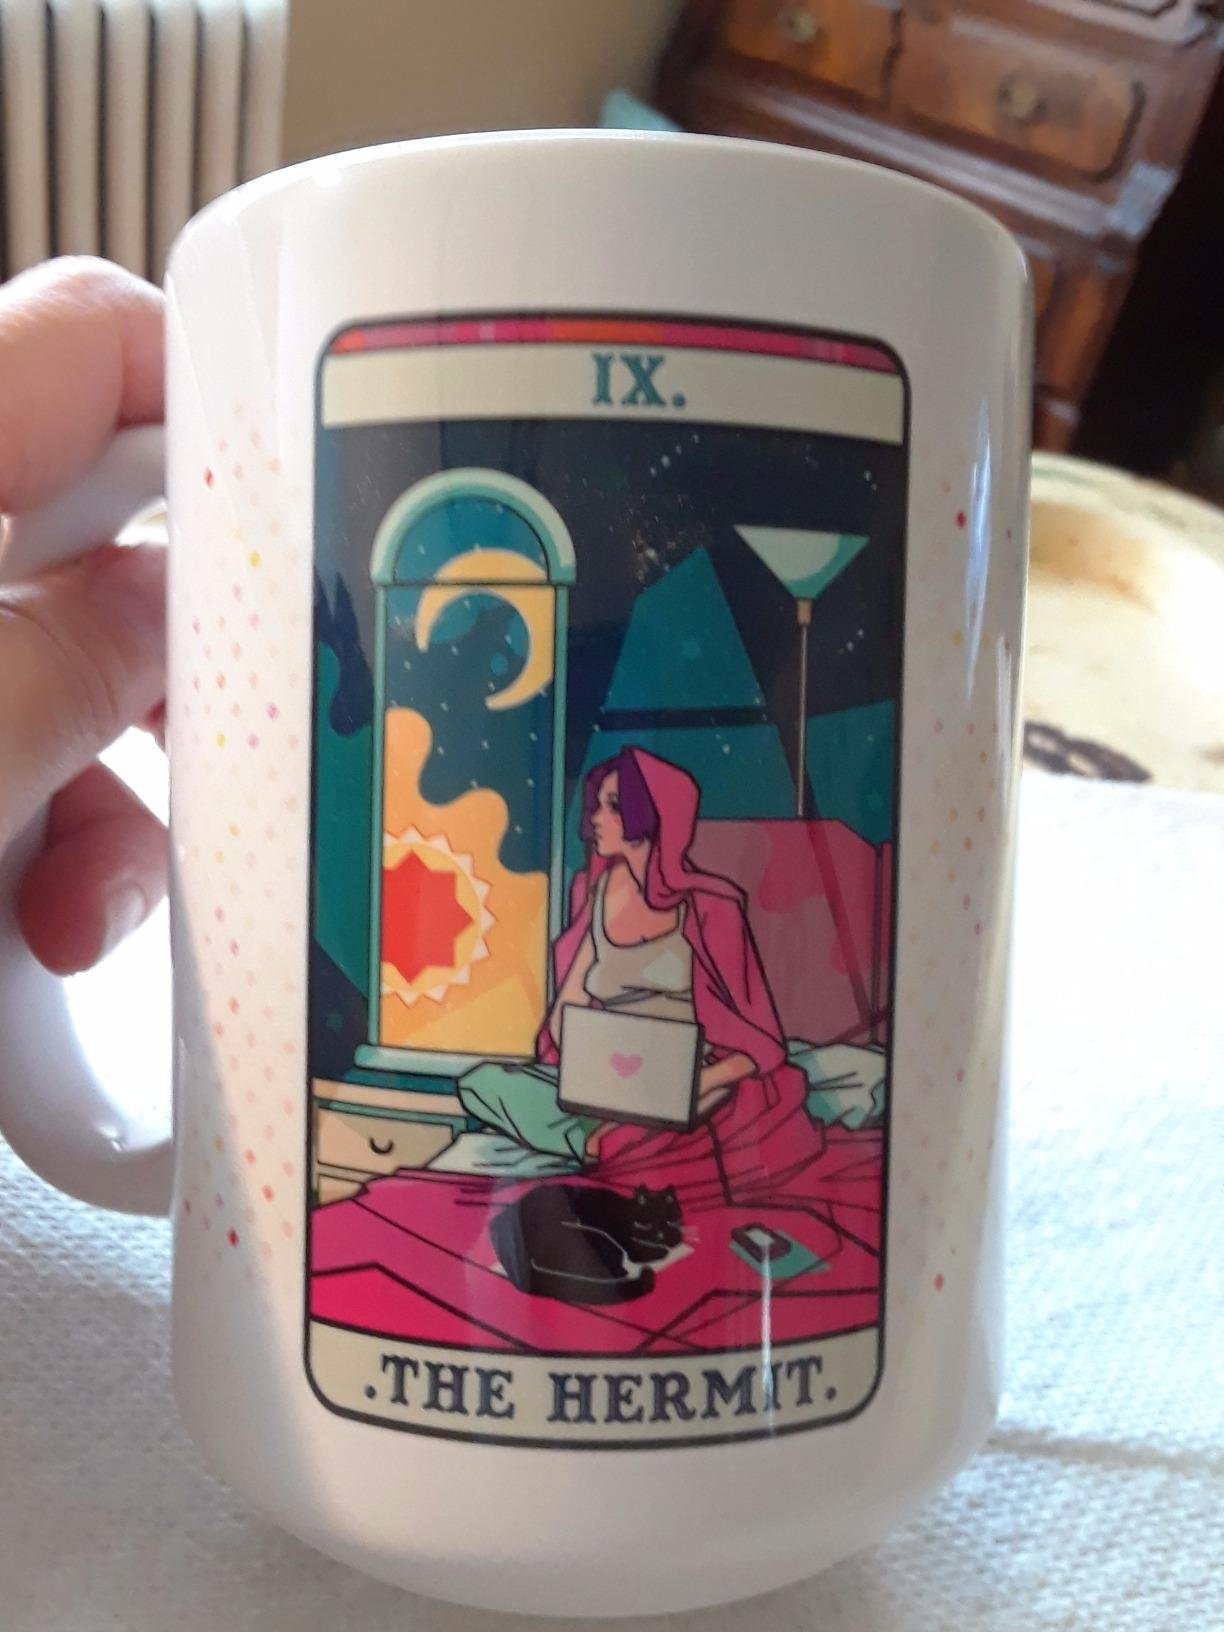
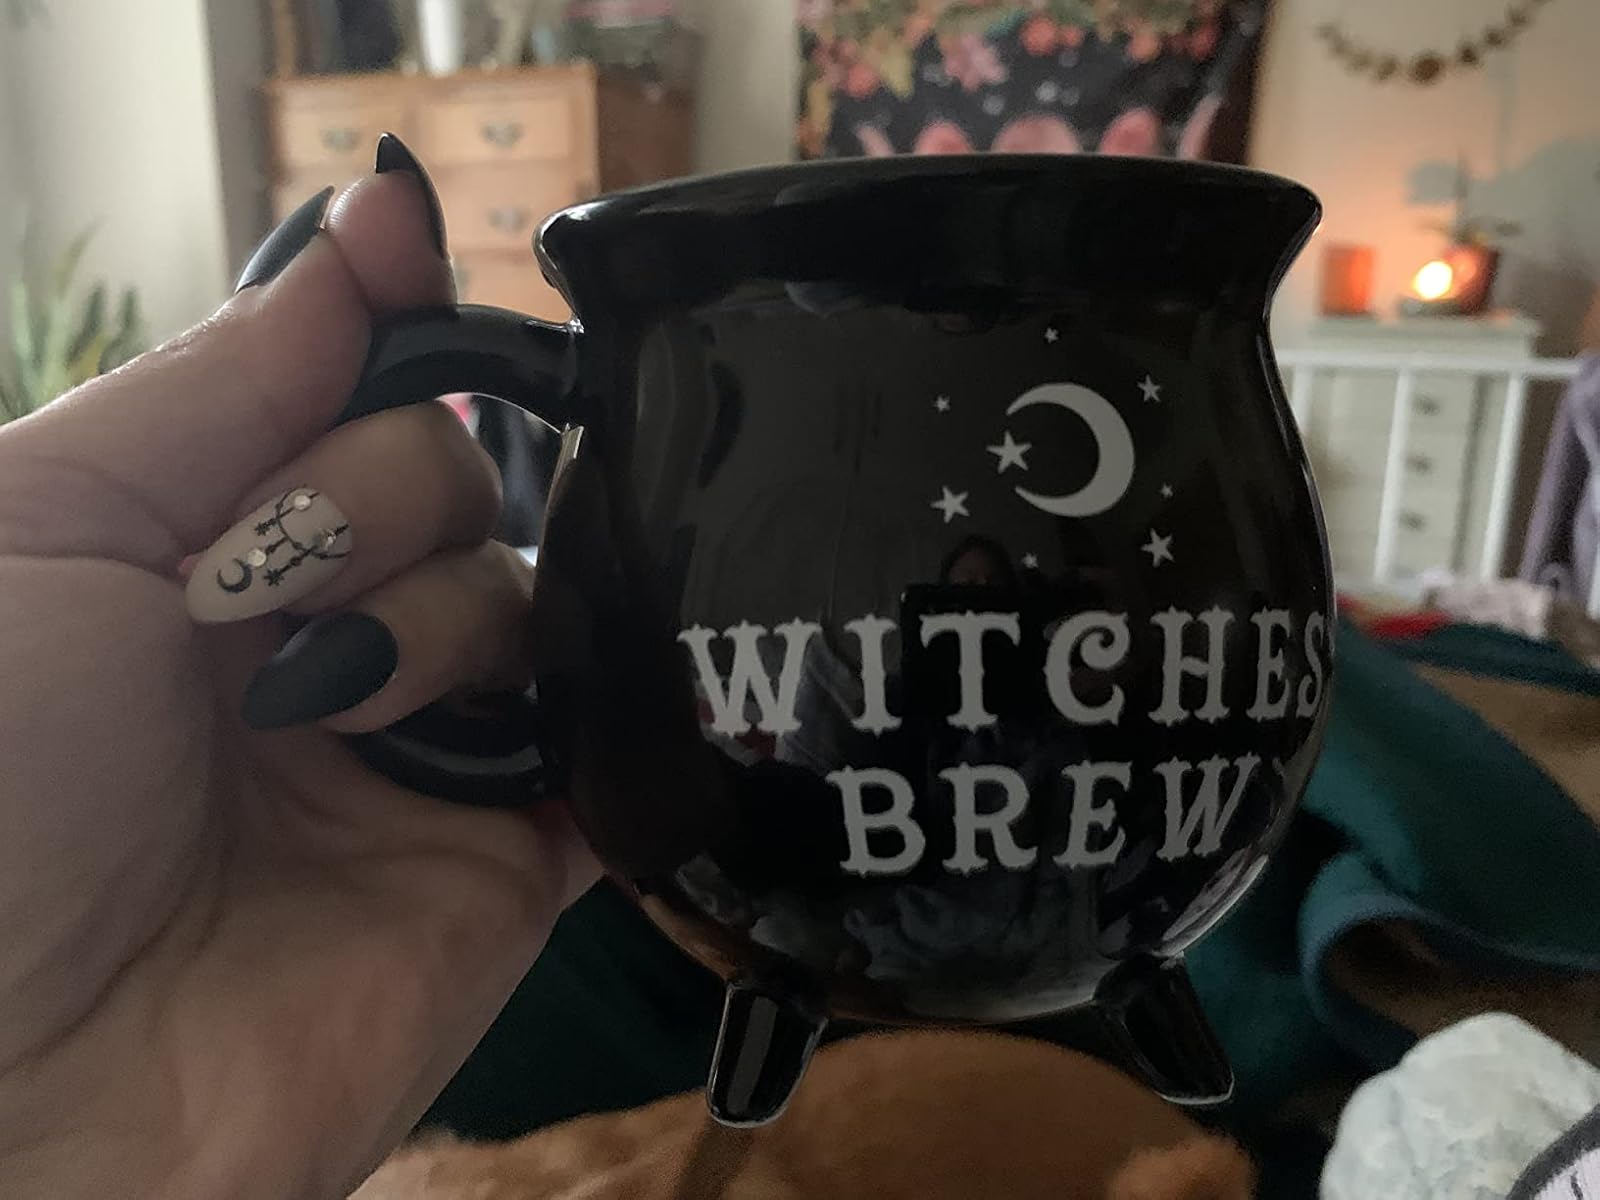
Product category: items_mug
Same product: no